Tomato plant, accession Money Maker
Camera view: tilt-top (135 deg); turntable rotation: 240 degrees
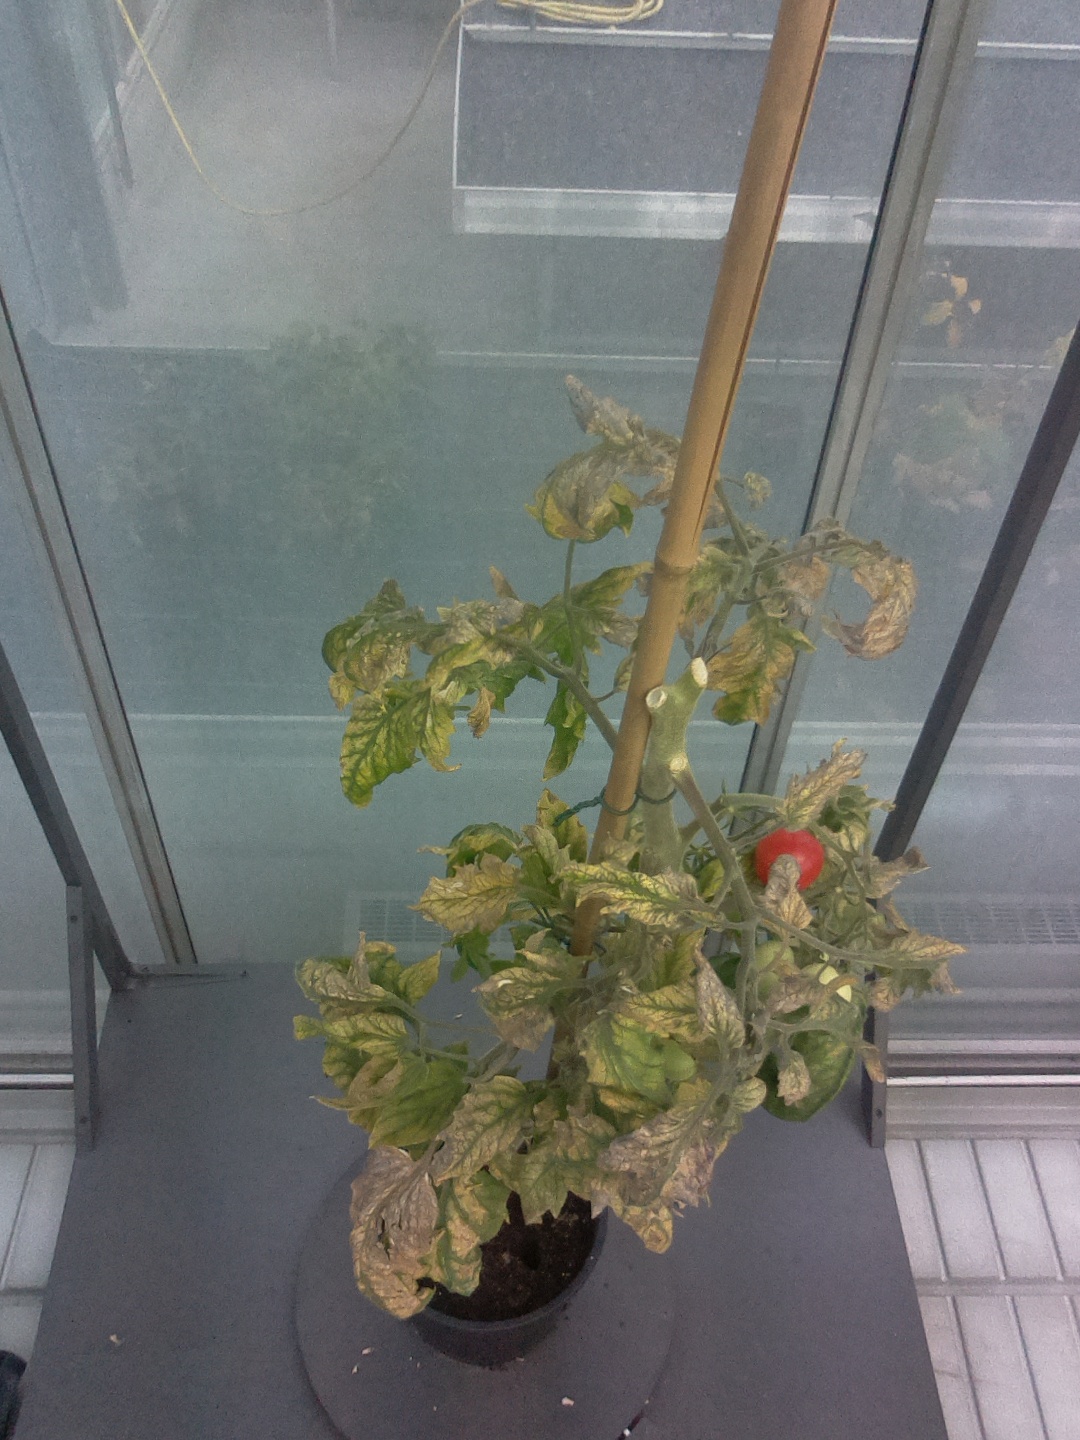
BBCH growth stage 81: 10%-20% of fruits show typical fully ripe color